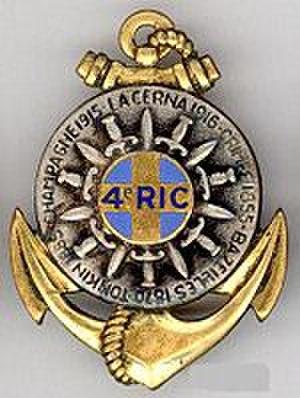
Le 4ᵉ régiment d'infanterie marine est une unité de l'armée de terre des forces françaises. Ce régiment fait partie des « Quatre Grands », également appelés « Quatre Vieux », de l'infanterie de marine qui tenaient garnison depuis 1854 dans chacun des quatre ports militaires français, prêts à embarquer : le « Grand Un » à Cherbourg, le « Grand Deux » à Brest, le « Grand Trois » à Rochefort et le « Grand Quatre » à Toulon. Avec ses frères d'armes du 1ᵉʳ régiment d'infanterie de marine et une partie du 1ᵉʳ régiment d'artillerie de marine, il forma une des deux brigades de la Division Bleue à Bazeilles en 1870.